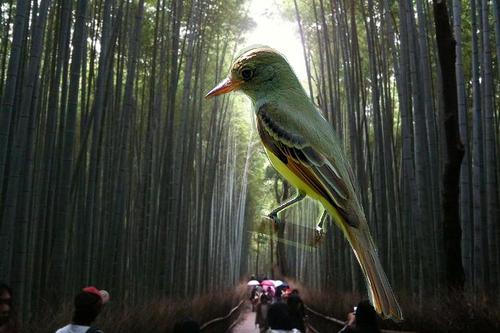
Bird species: Tropical_Kingbird
Bird type: landbird
Background: land